WWE Road to WrestleMania X8

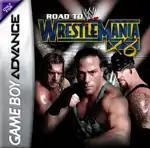
North American cover art featuring Triple H, Rob Van Dam and The Undertaker

WWE Road to WrestleMania X8 is a professional wrestling video game released on the Game Boy Advance handheld console by THQ in 2002, based on WWE's 2002 pay-per-view WrestleMania X8. The game featured improved gameplay and grappling techniques compared to its predecessor. This game was the Game Boy Advance successor to "WWF Road to WrestleMania" from 2001 and was succeeded by "WWE Survivor Series" in 2004. It was one of two games named after the event, the other being "WWE WrestleMania X8" for the GameCube, released five months prior in June 2002. Of the three WWE games developed by Natsume Co., Ltd. for the Game Boy Advance, "WWE Road to WrestleMania X8" was the most successful in regard to both sales and reviews.